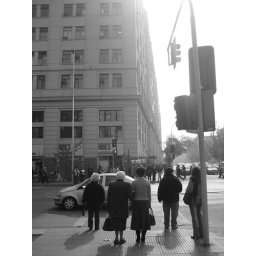
People is Trying to cross the street in Santiago